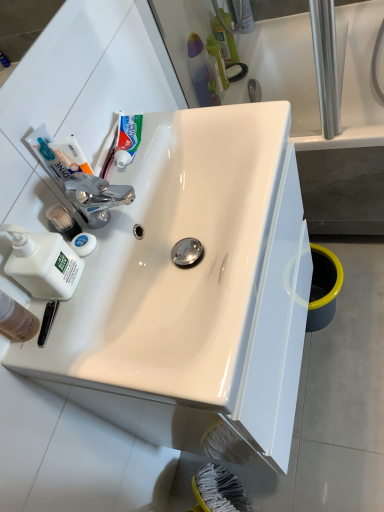
Question: Locate a few points within the vacant space to the right of translucent plastic mouthwash at lower left. Your answer should be formatted as a list of tuples, i.e. [(x1, y1)], where each tuple contains the x and y coordinates of a point satisfying the conditions above. The coordinates should be between 0 and 1, indicating the normalized pixel locations of the points in the image.
Answer: [(0.230, 0.586)]